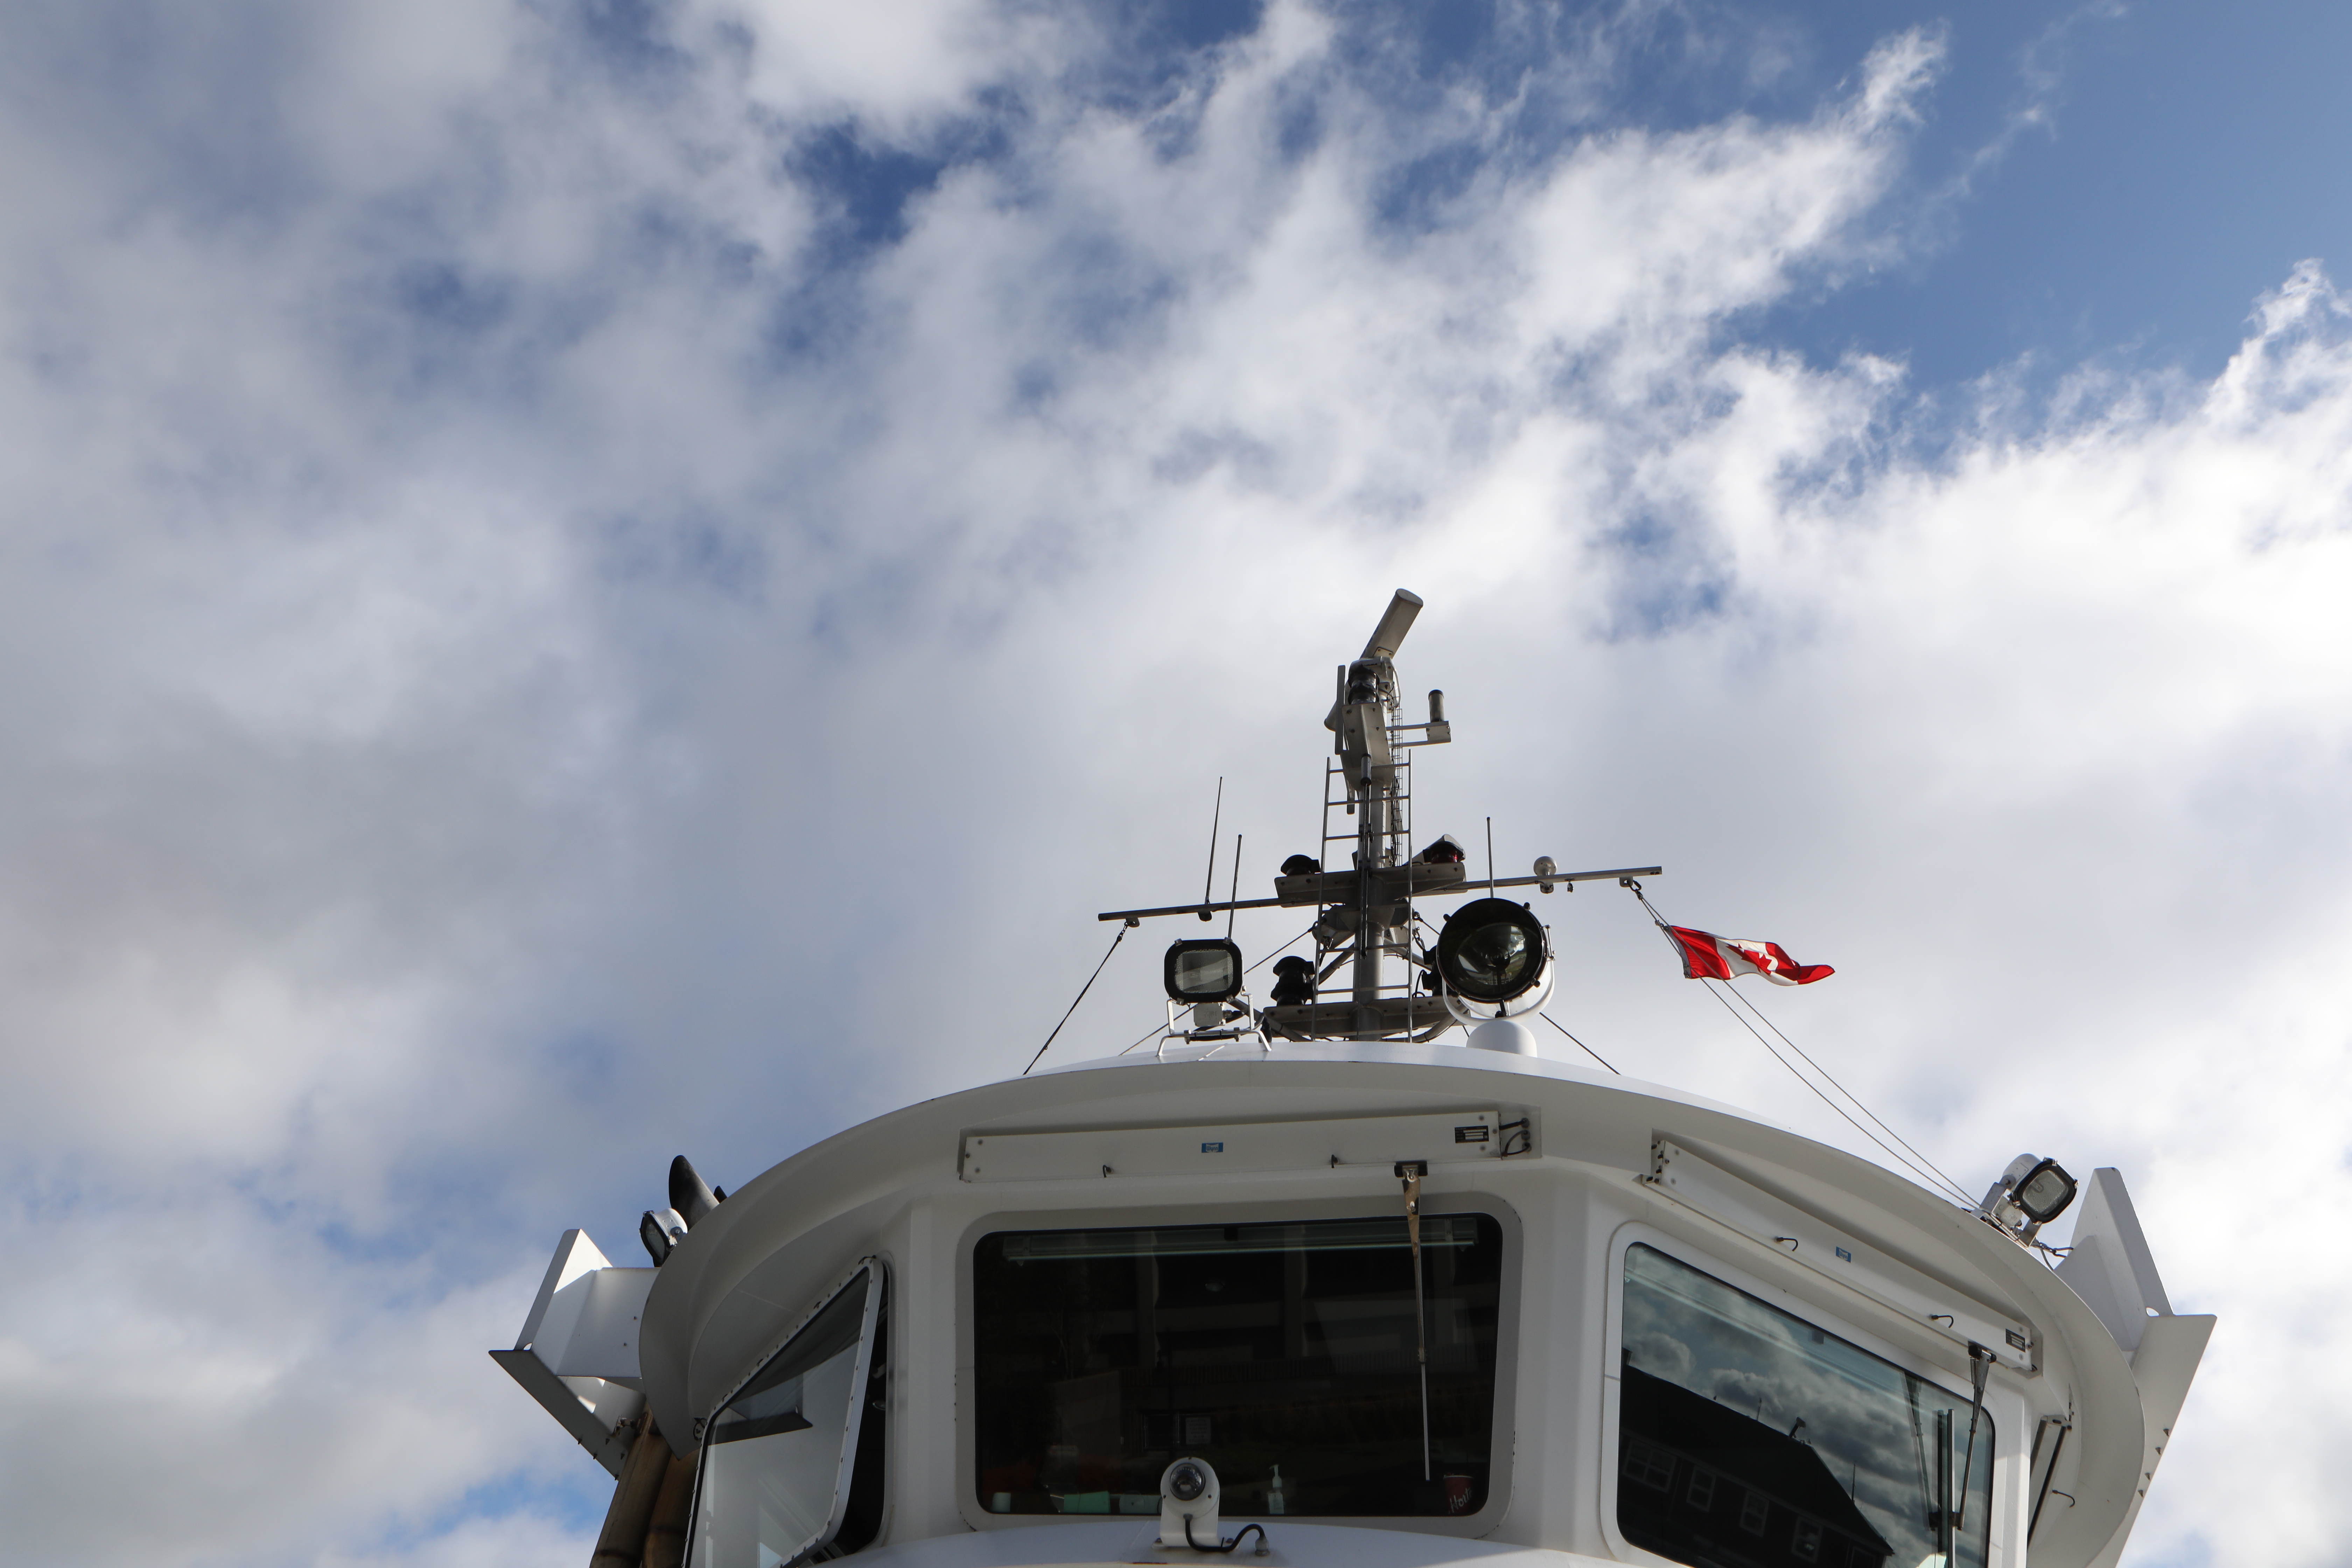
cloud, sky, watercraft, boat, naval architecture, vehicle, cumulus, ship, tower, meteorological phenomenon, water transportation, ocean, recreation, travel, Marine electronics, auto part, boating, speedboat, naval ship, horizon, deck, tourism